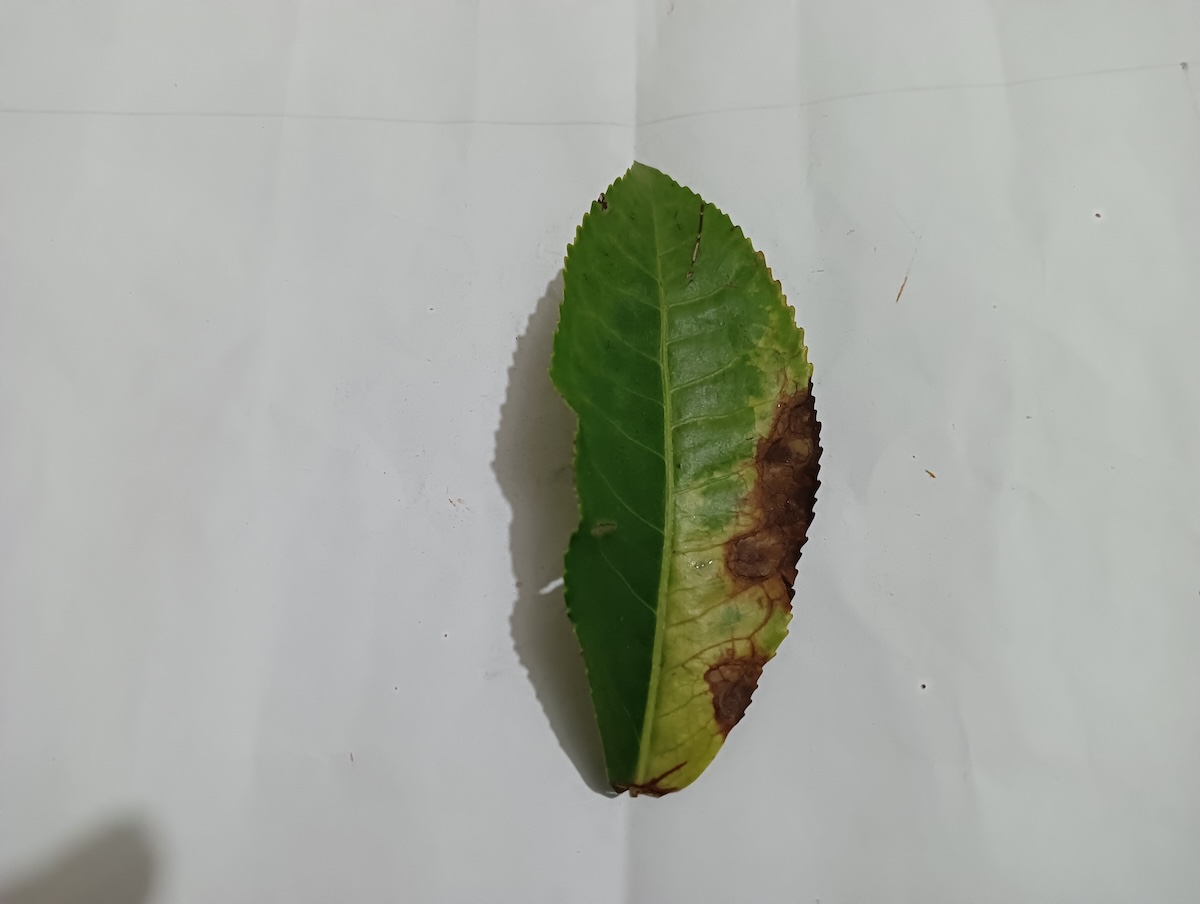
Label: Gray Blight